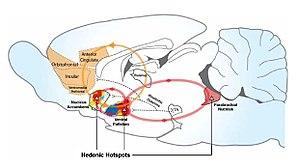
Structures neurales à l'origine des renforcements appétitifs
Le système de récompense / renforcement aussi appelé système hédonique, est un système fonctionnel fondamental des mammifères, situé dans le cerveau, le long du faisceau médian du télencéphale.